Cup of Cheer

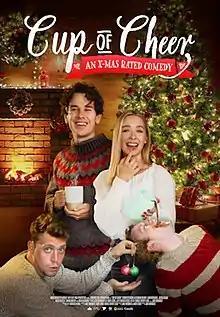
Film poster

Cup of Cheer is a Canadian comedy Christmas film, directed by Jake Horowitz and released in 2020. A parody of the Hallmark Channel lineup of romantic Christmas television movies, the film stars Storm Steenson as Mary, a journalist who returns to her hometown of Snowy Heights to write a story about smalltown Christmas cheer, only to meet and fall in love with Chris, the owner of a hot chocolate shop at risk of failing due to the impending launch of a corporate chain competitor next door.